Papadates, Aetolia-Acarnania

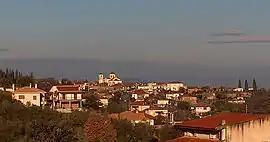
Papadates

Papadates ( or Παππαδάτες) is a village in the regional unit of Aetolia-Acarnania. Situated in the region of West Greece, since 2011, it is part of the municipality of Agrinio.